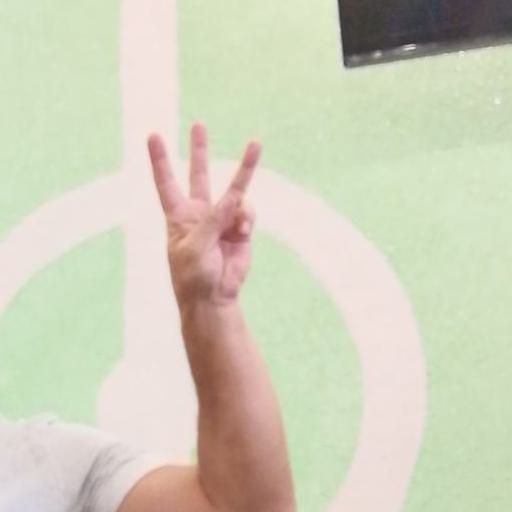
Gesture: three